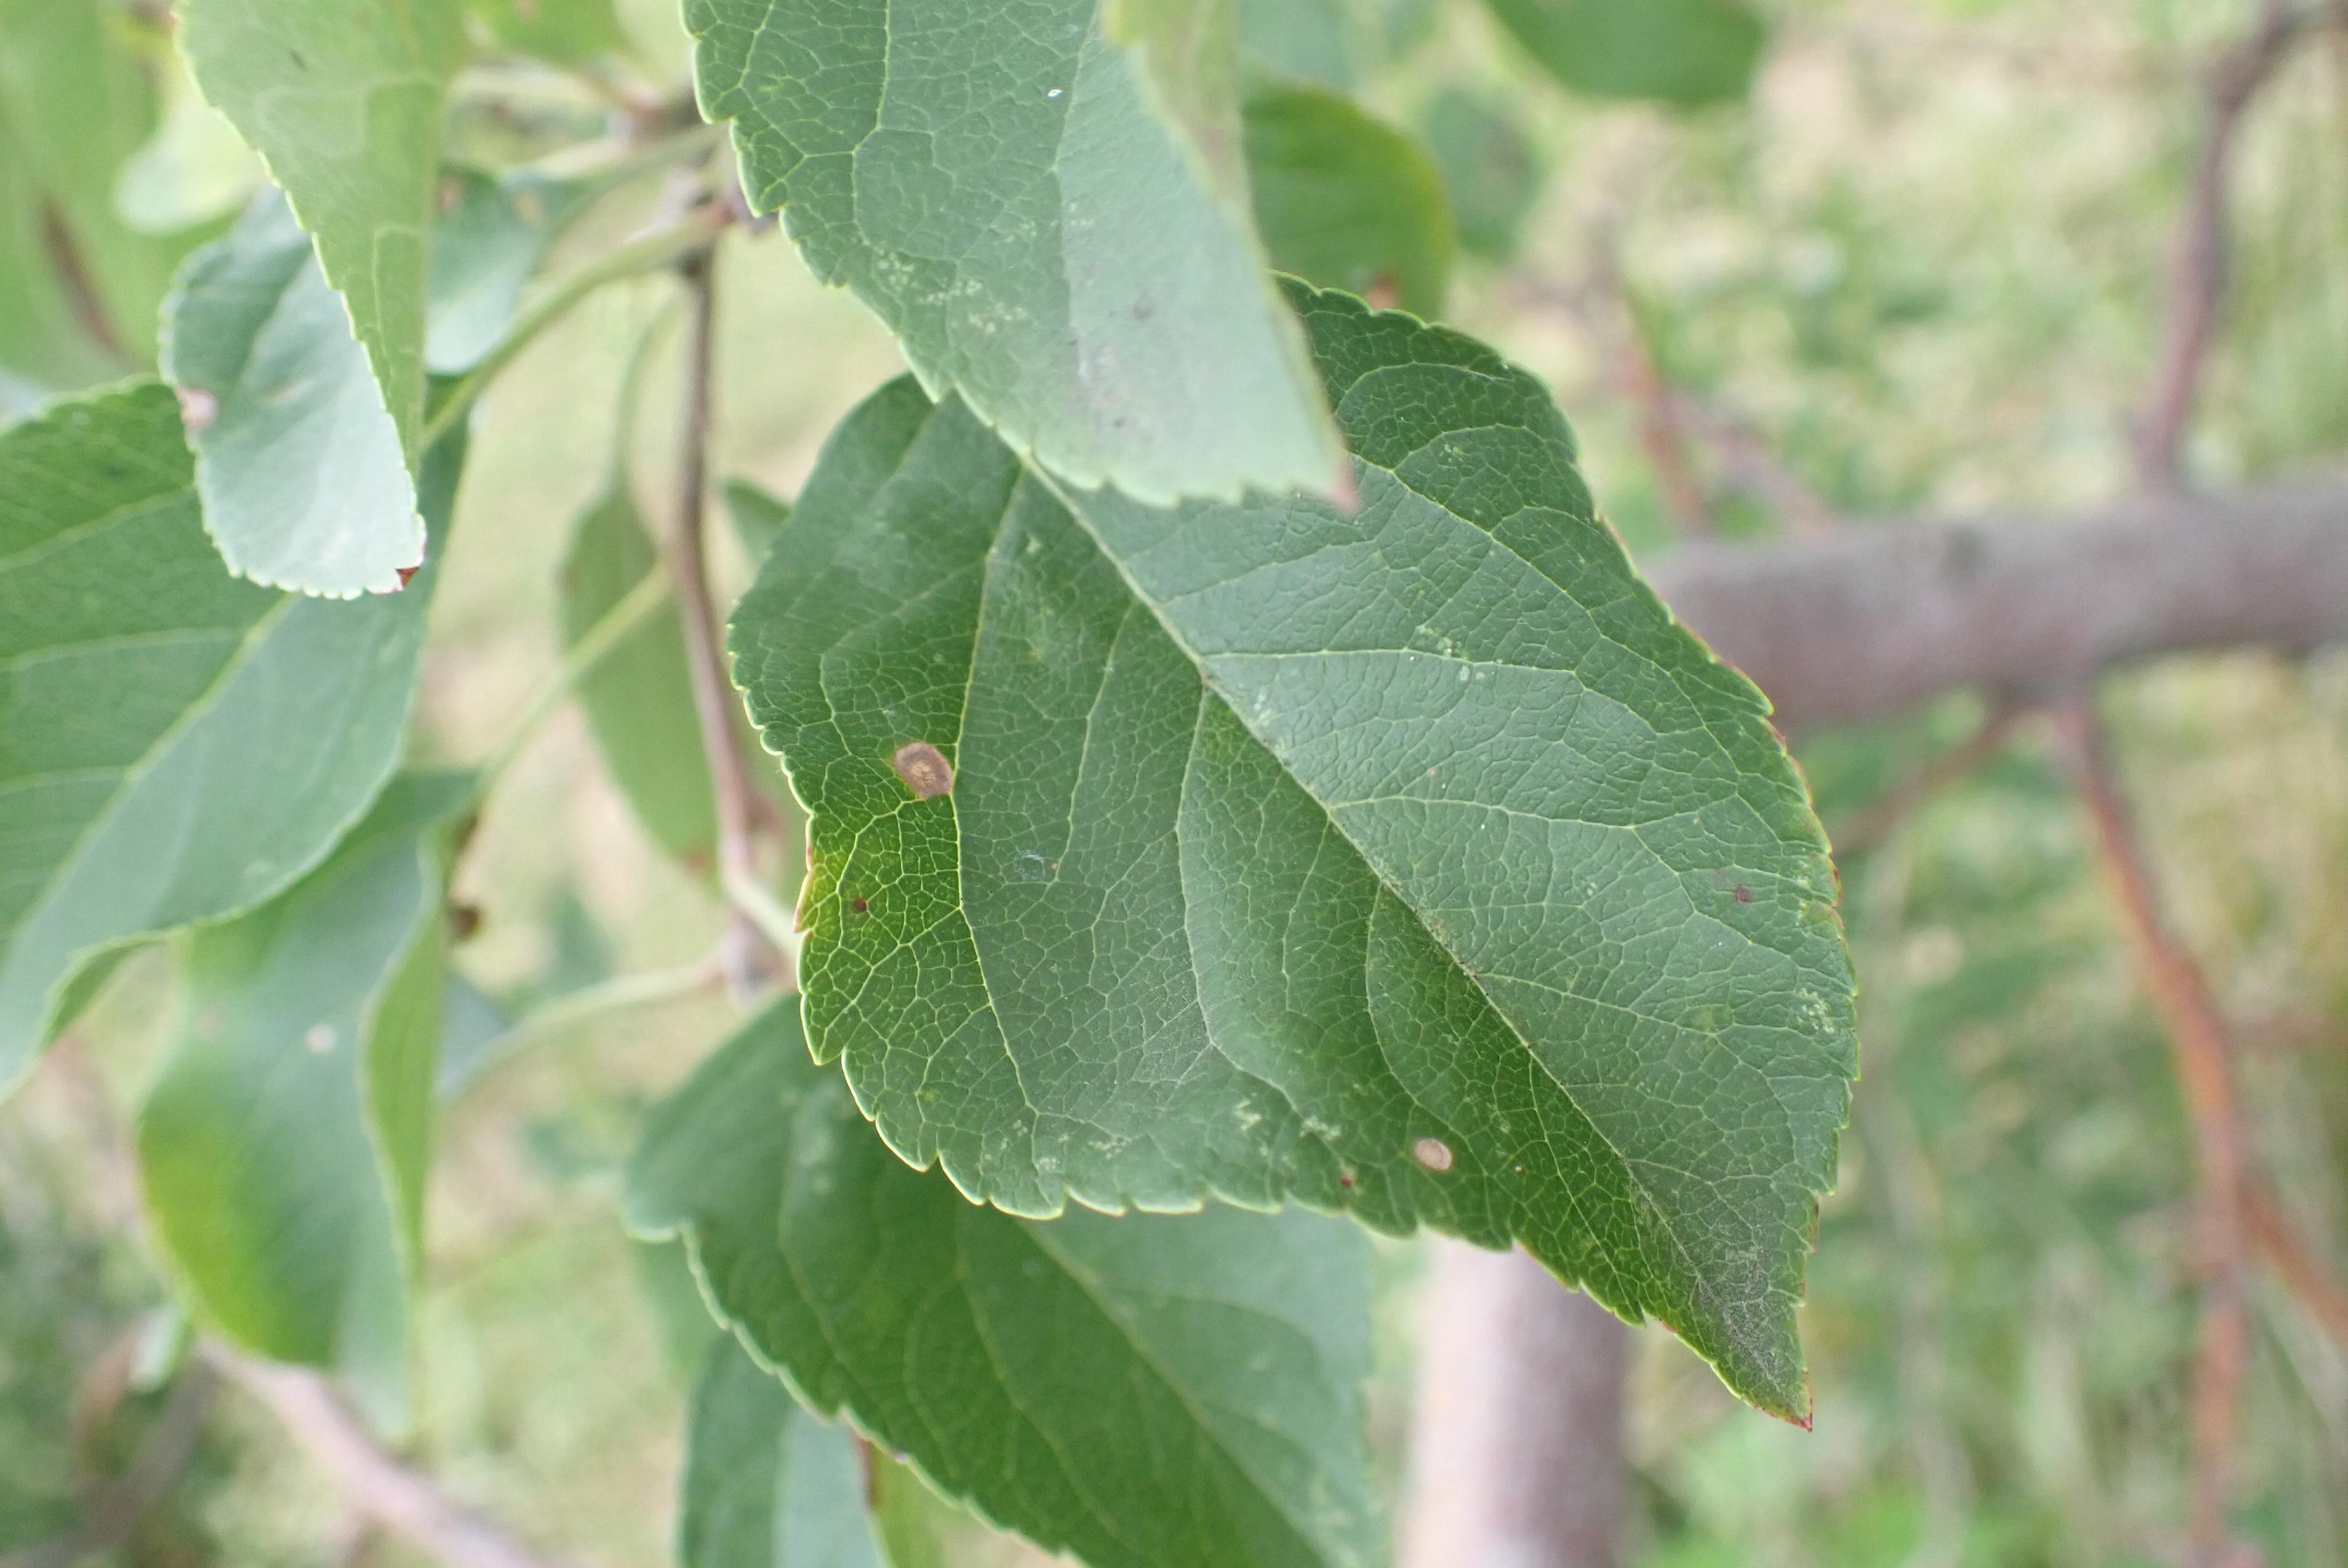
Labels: frog_eye_leaf_spot, complex